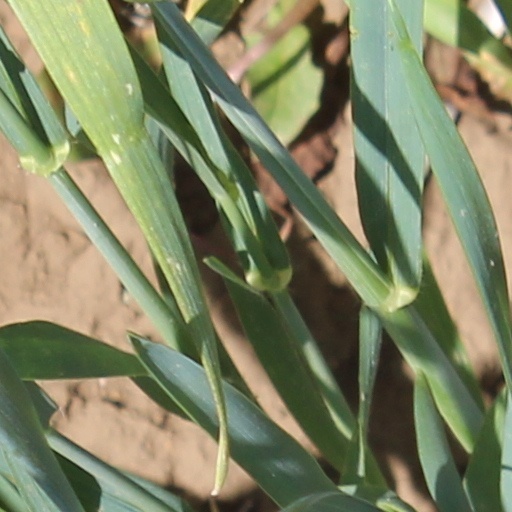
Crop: wheat